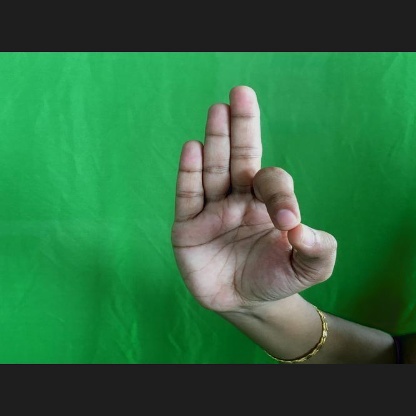
Mudra: Aralam